Roc (mythology)

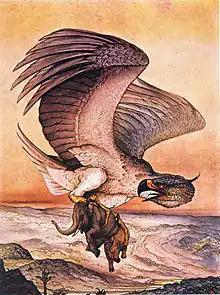
Roc by Edward Julius Detmold

The roc is an enormous legendary bird of prey in the popular mythology of the Middle East.